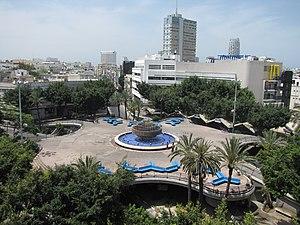
La place Dizengoff, à Tel-Aviv (Israël).
Genia Averbuch, née en 1909 et morte en 1977, est une architecte israélienne.